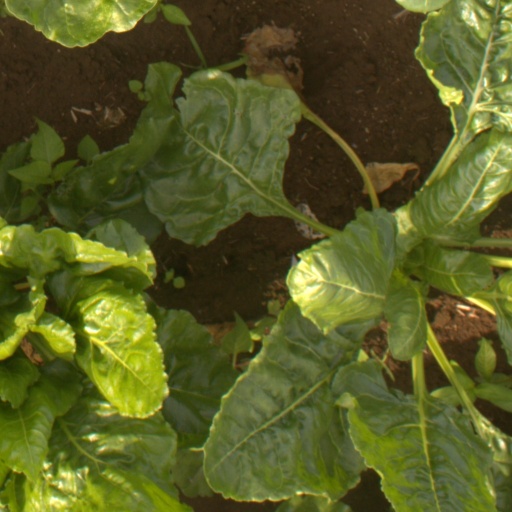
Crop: sugar beet